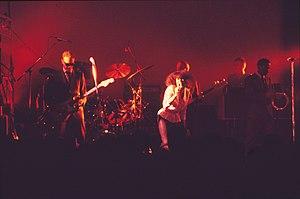
2 tone est un sous-genre musical, et mouvement, de la musique ska ayant émergé à la fin des années 1970 au Royaume-Uni, mené par Jerry Dammers et The Specials. Il mélange musique ska traditionnelle aux éléments musicaux, à l'énergie et à l'attitude du punk rock. Le nom provient du label fondé par Dammers, 2 Tone Records. Bien que le ciblage commercial du 2 tone ne se limite exclusivement qu'au Royaume-Uni, il influence le mouvement ska punk américain dans les années 1980 et 1990.
The Selecter est un groupe britannique de ska formé à Coventry en 1979, et qui participa à la renaissance de ce genre au tout début des années 1980 à travers le mouvement « 2 tone », au même titre que The Specials, Madness ou The Beat.